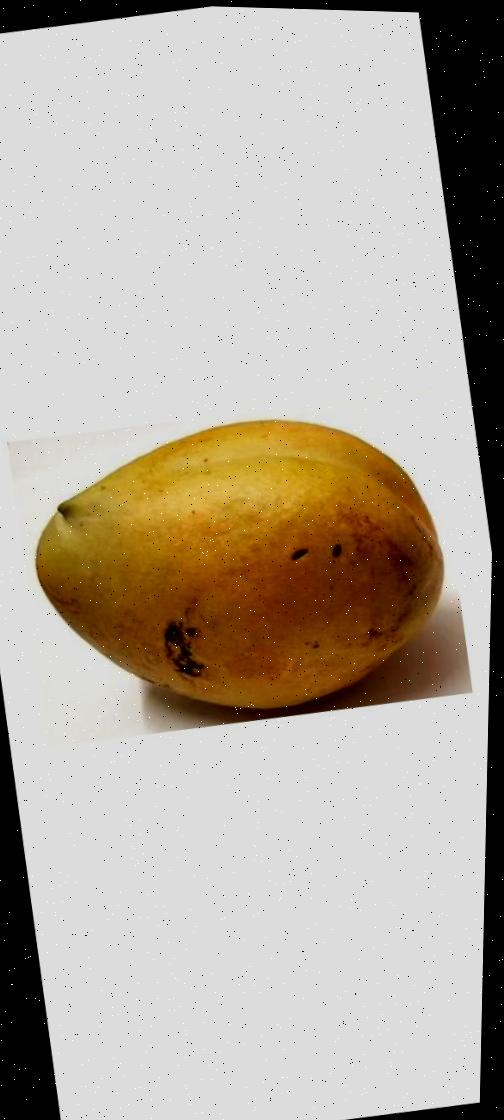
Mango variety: Bari-11